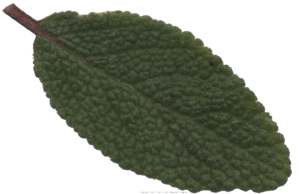
Salvia officinalis - de mon propre jardin - passé au scanner en 1200ppp
Les sauges forment le genre Salvia. Ce sont des plantes de la famille des Lamiacées qui comprend plus de 900 espèces, annuelles, bisannuelles, vivaces ou arbustives. Une dizaine de sauges sont indigènes en Europe, par exemple la sauge des prés.